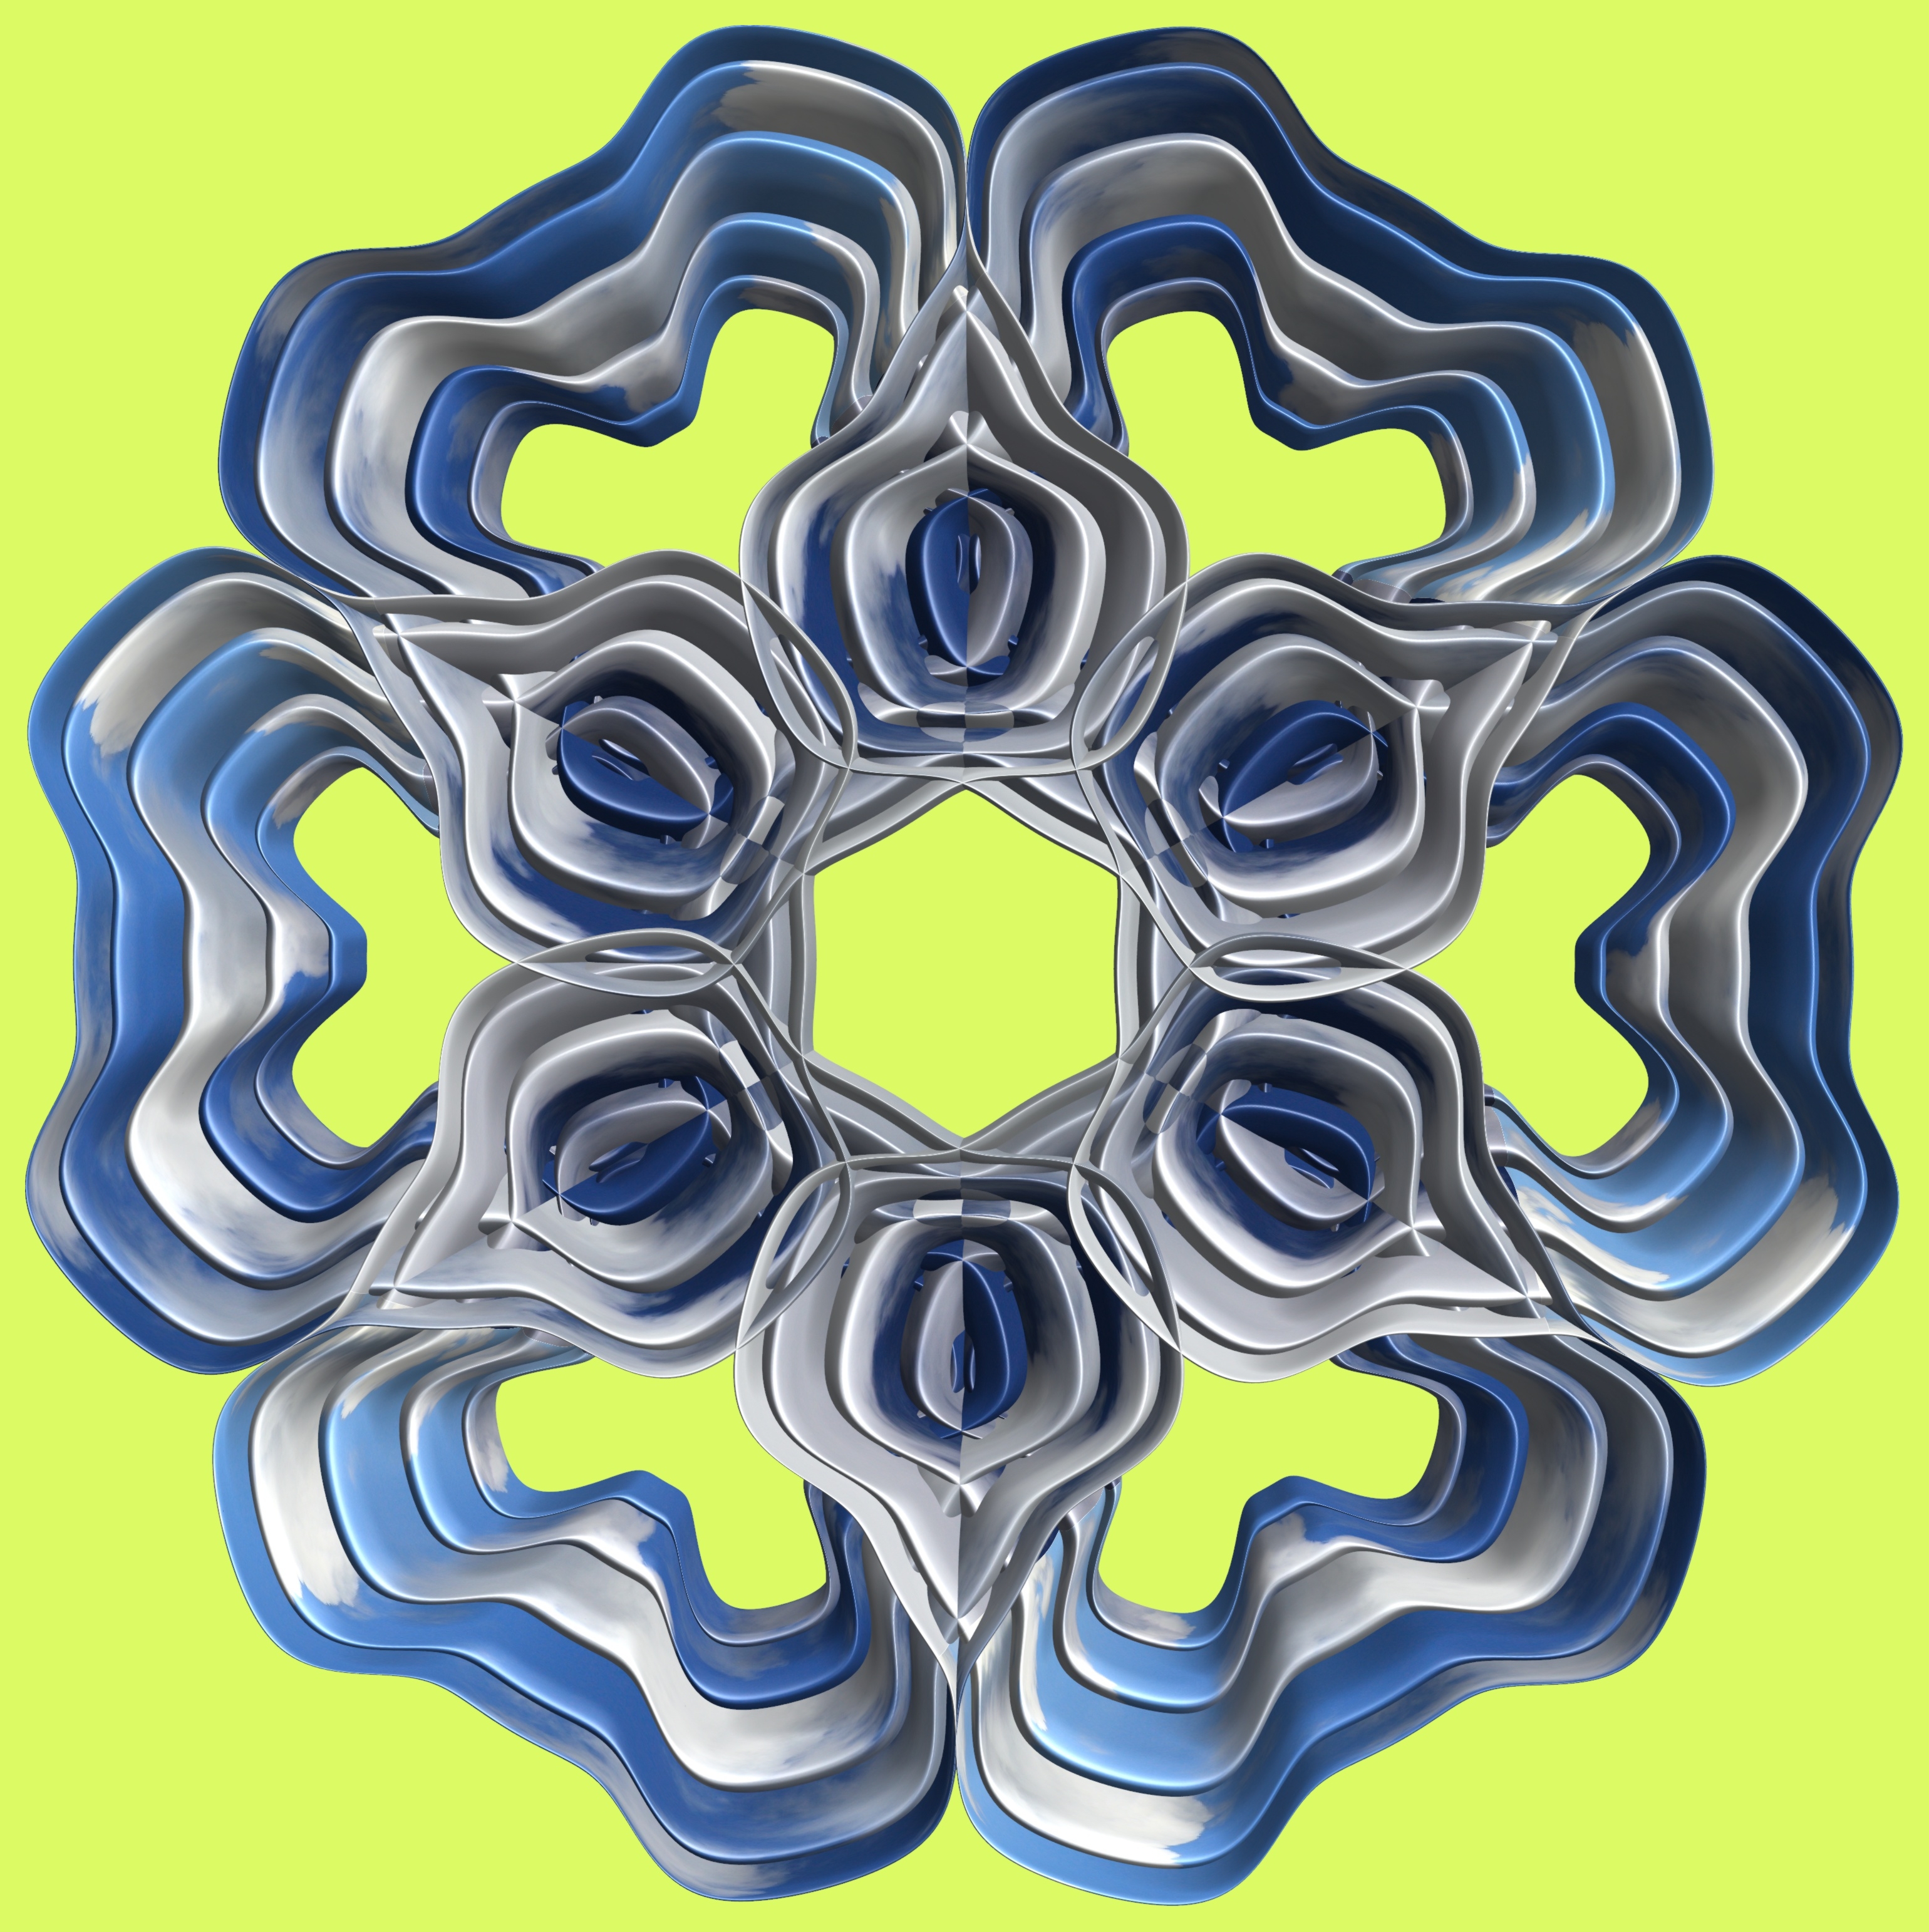
structure, wheel, texture, pattern, circle, font, illustration, design, symmetry, 3d, graphic, torus, mathematica, cg, parametricplot3d, code, program, algorithm, mapping